Exeter Bus Station

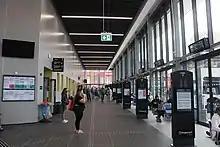
Station concourse in 2021

The bus station has a fully enclosed indoor waiting area with 12 stands. Each stand has automatic doors, seats and a display showing real time information accompanied by audio announcements. Other facilities include cycle racks, disabled car parking spaces and public toilets.